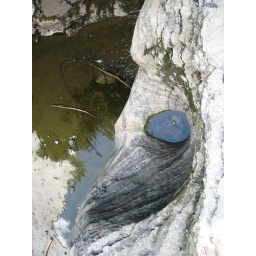
this is from above, the water has cut down the rock over time into the hole...